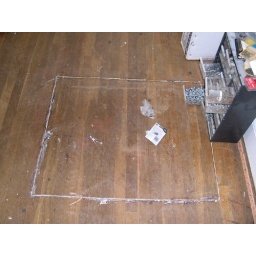
Hole cut in floor in bedroom